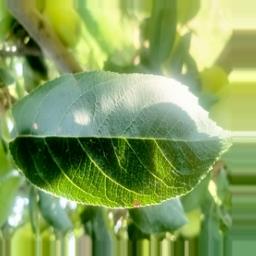
Label: Alternaria